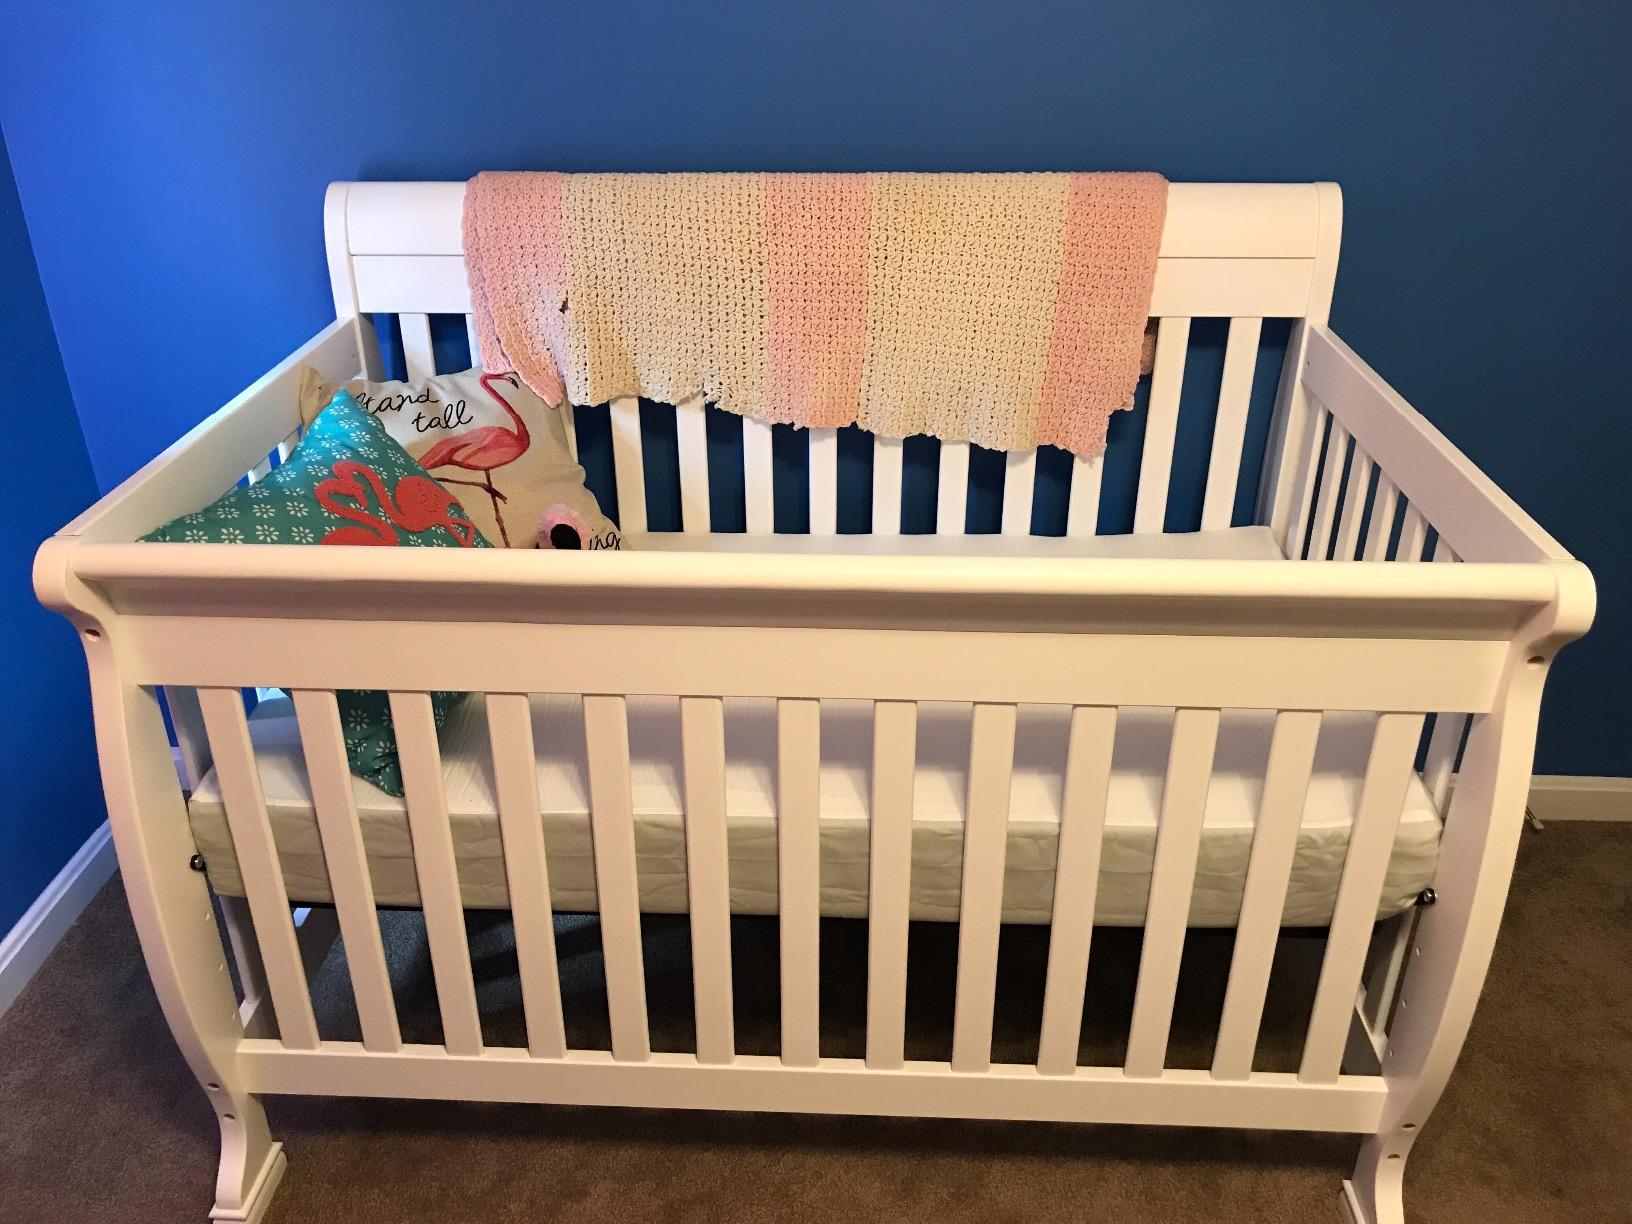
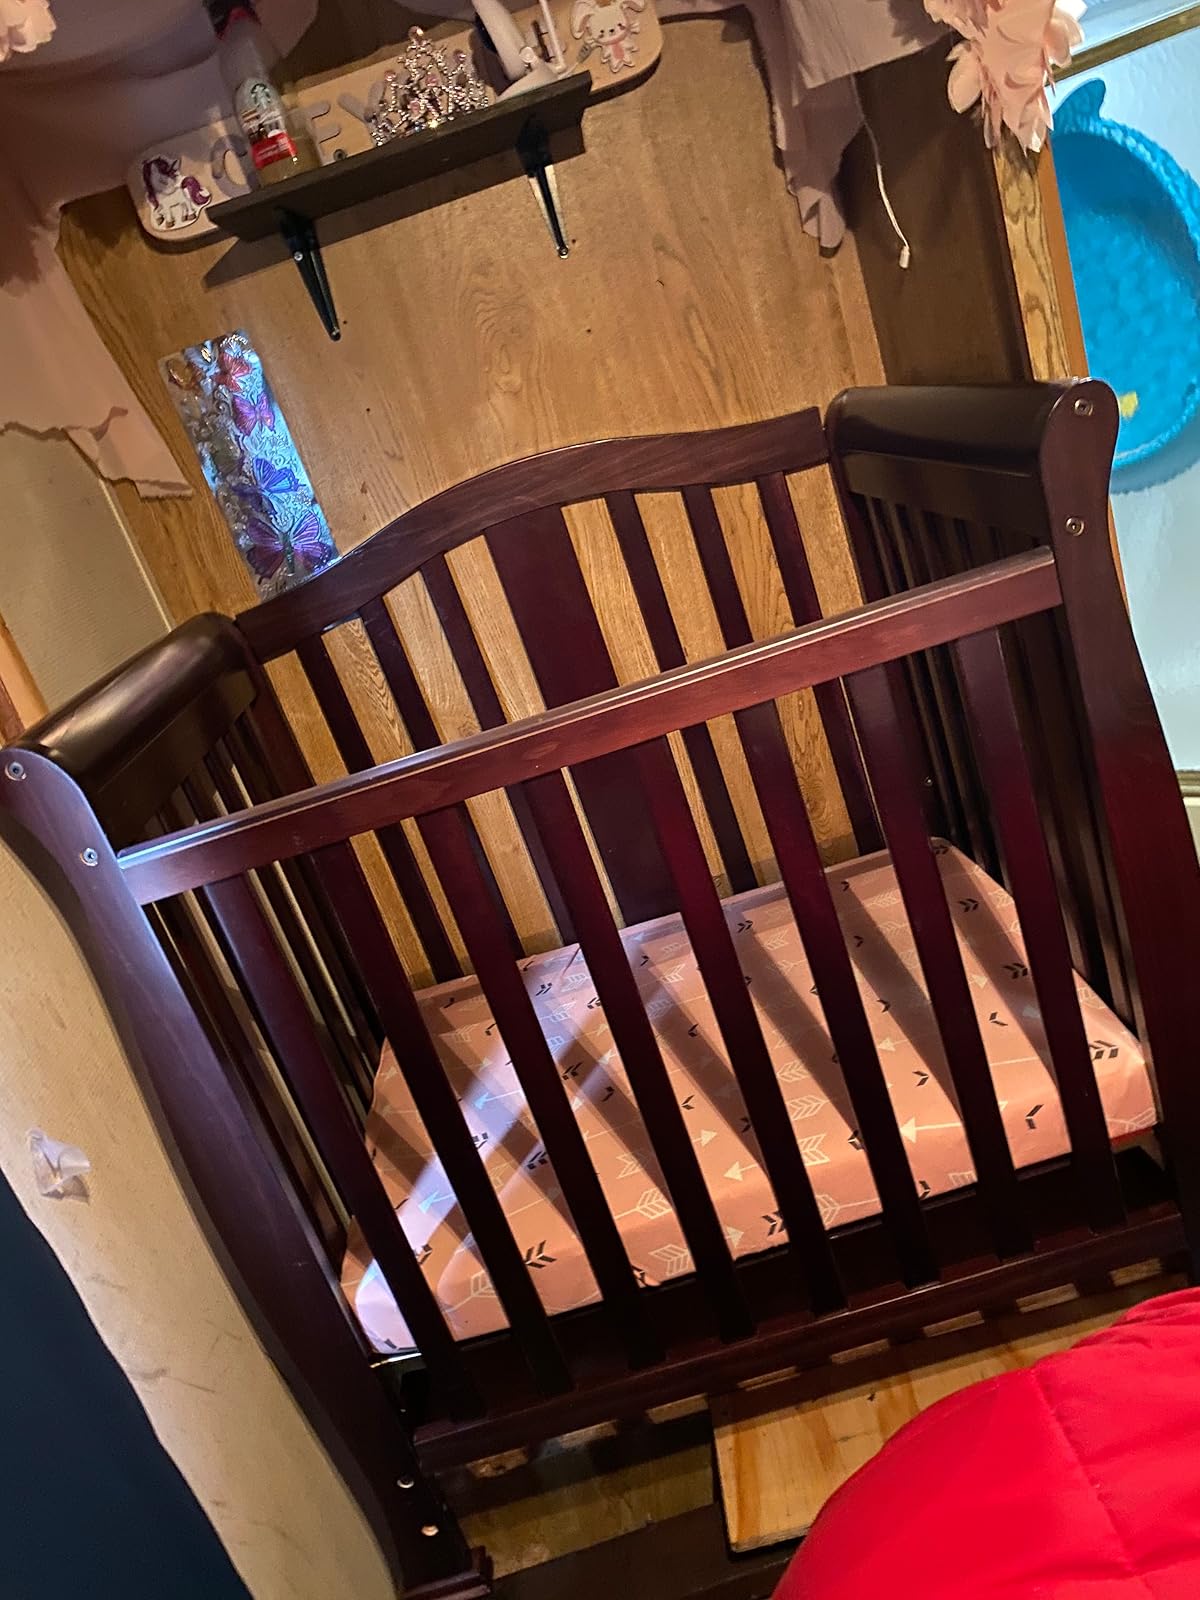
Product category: products_crib
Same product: no